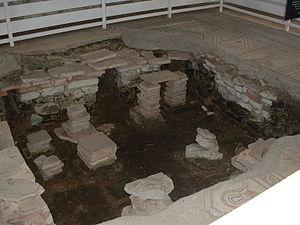
Cette liste des musées du West Sussex contient des musées qui sont définis dans ce contexte comme des institutions qui recueillent et soignent des objets d'intérêt culturel, artistique, scientifique ou historique. leurs collections ou expositions connexes disponibles pour la consultation publique. Sont également inclus les galeries d'art à but non lucratif et les galeries d'art universitaires. Les musées virtuels ne sont pas inclus.